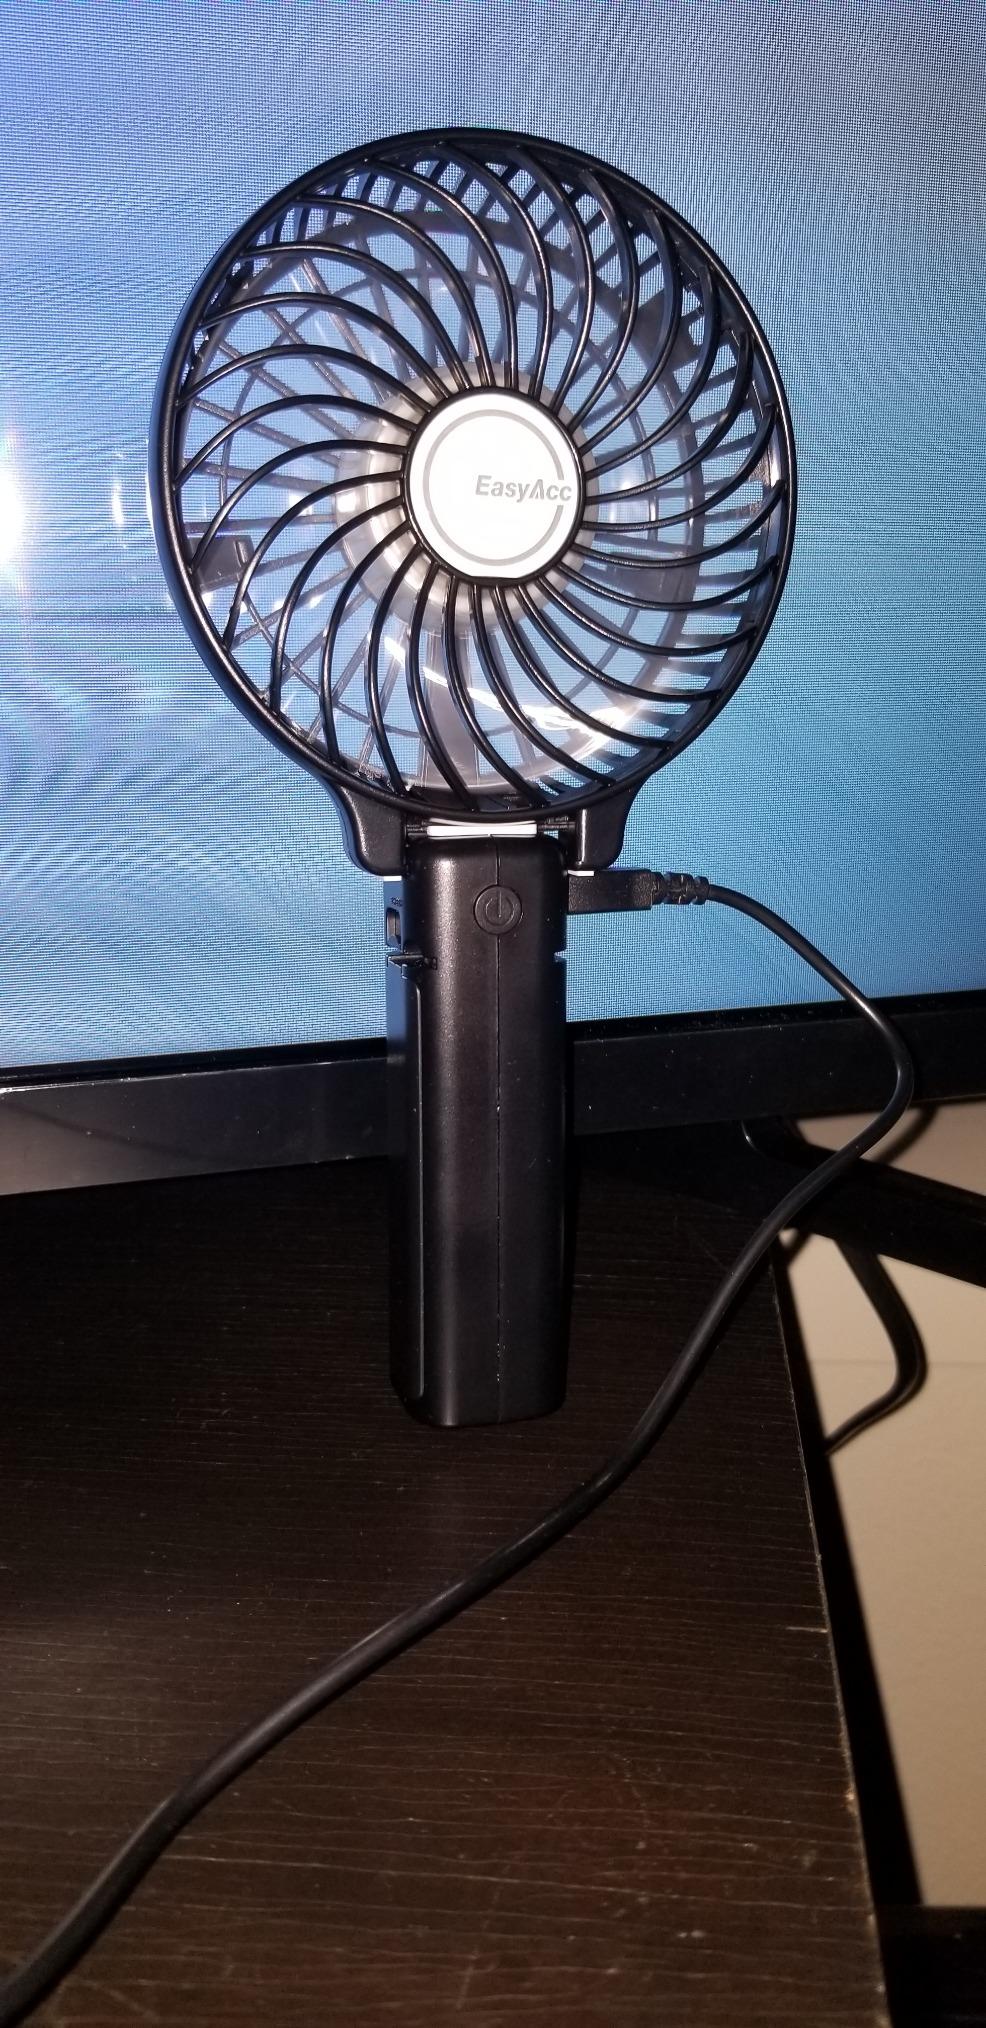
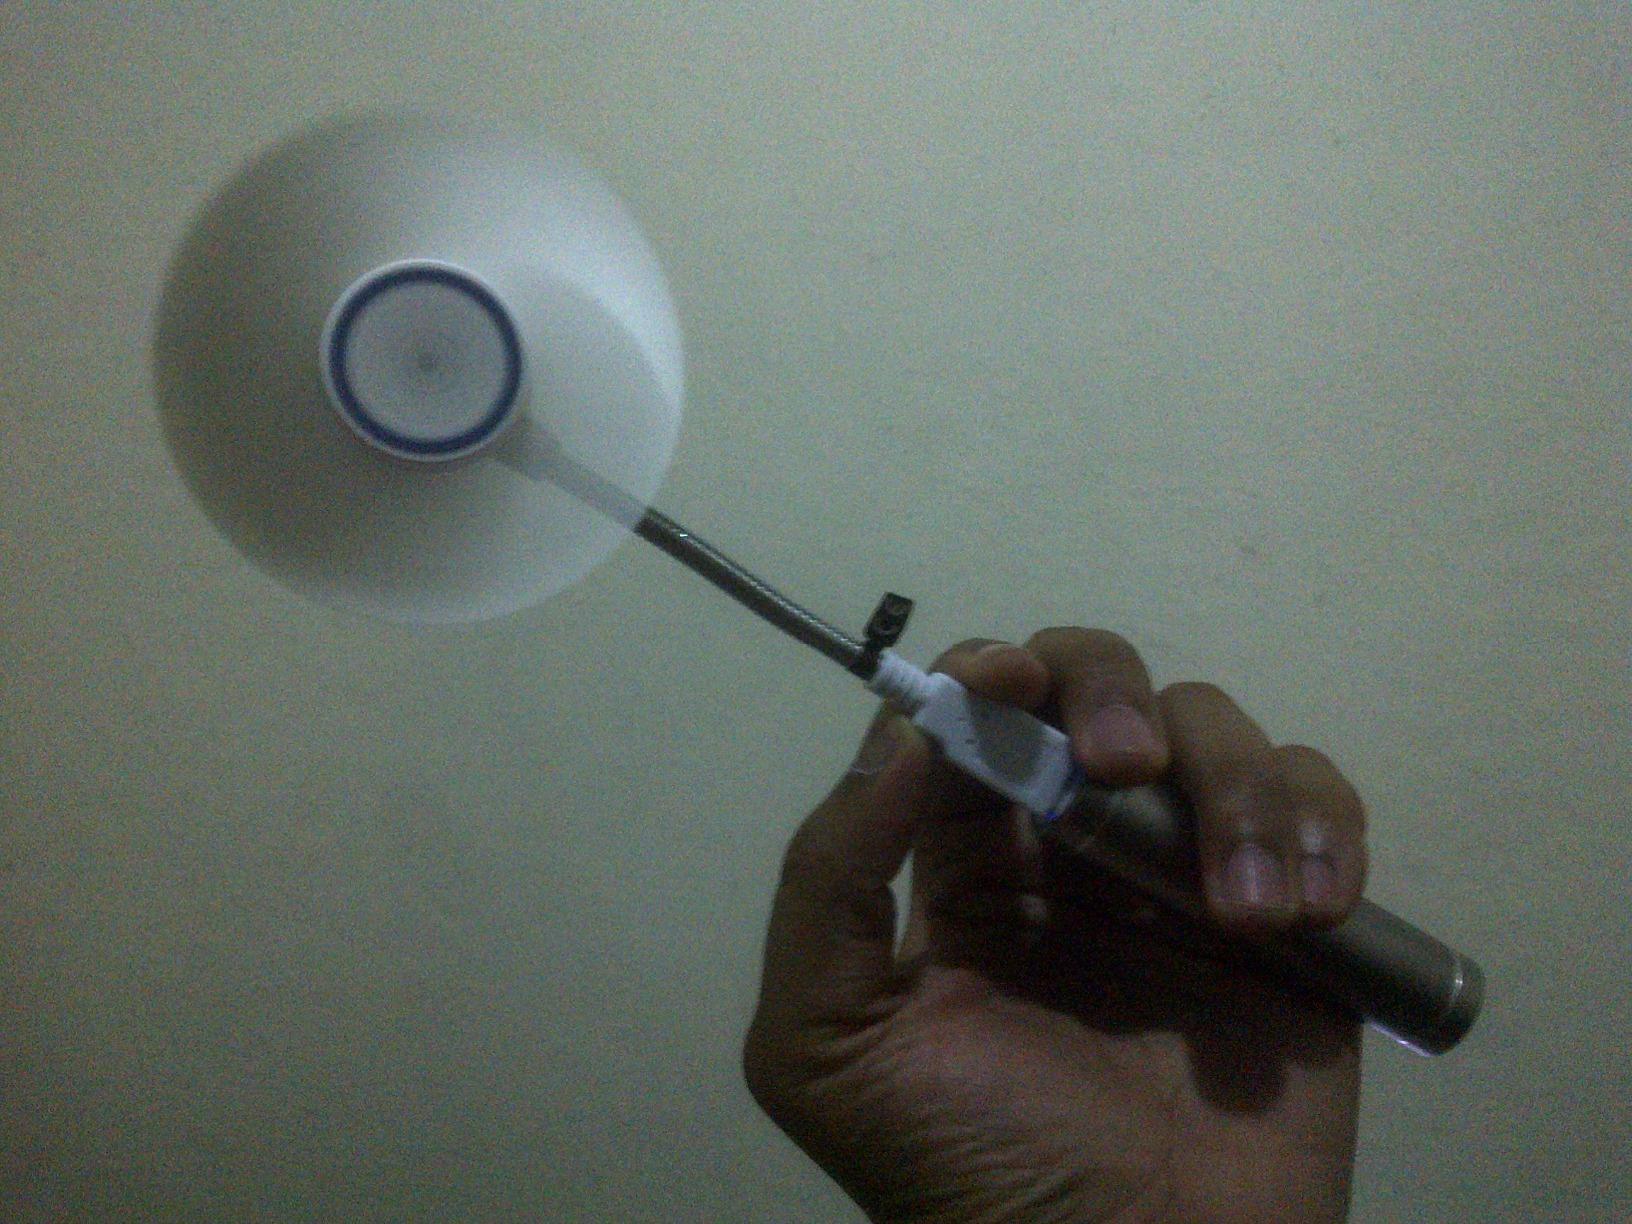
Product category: fan
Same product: no